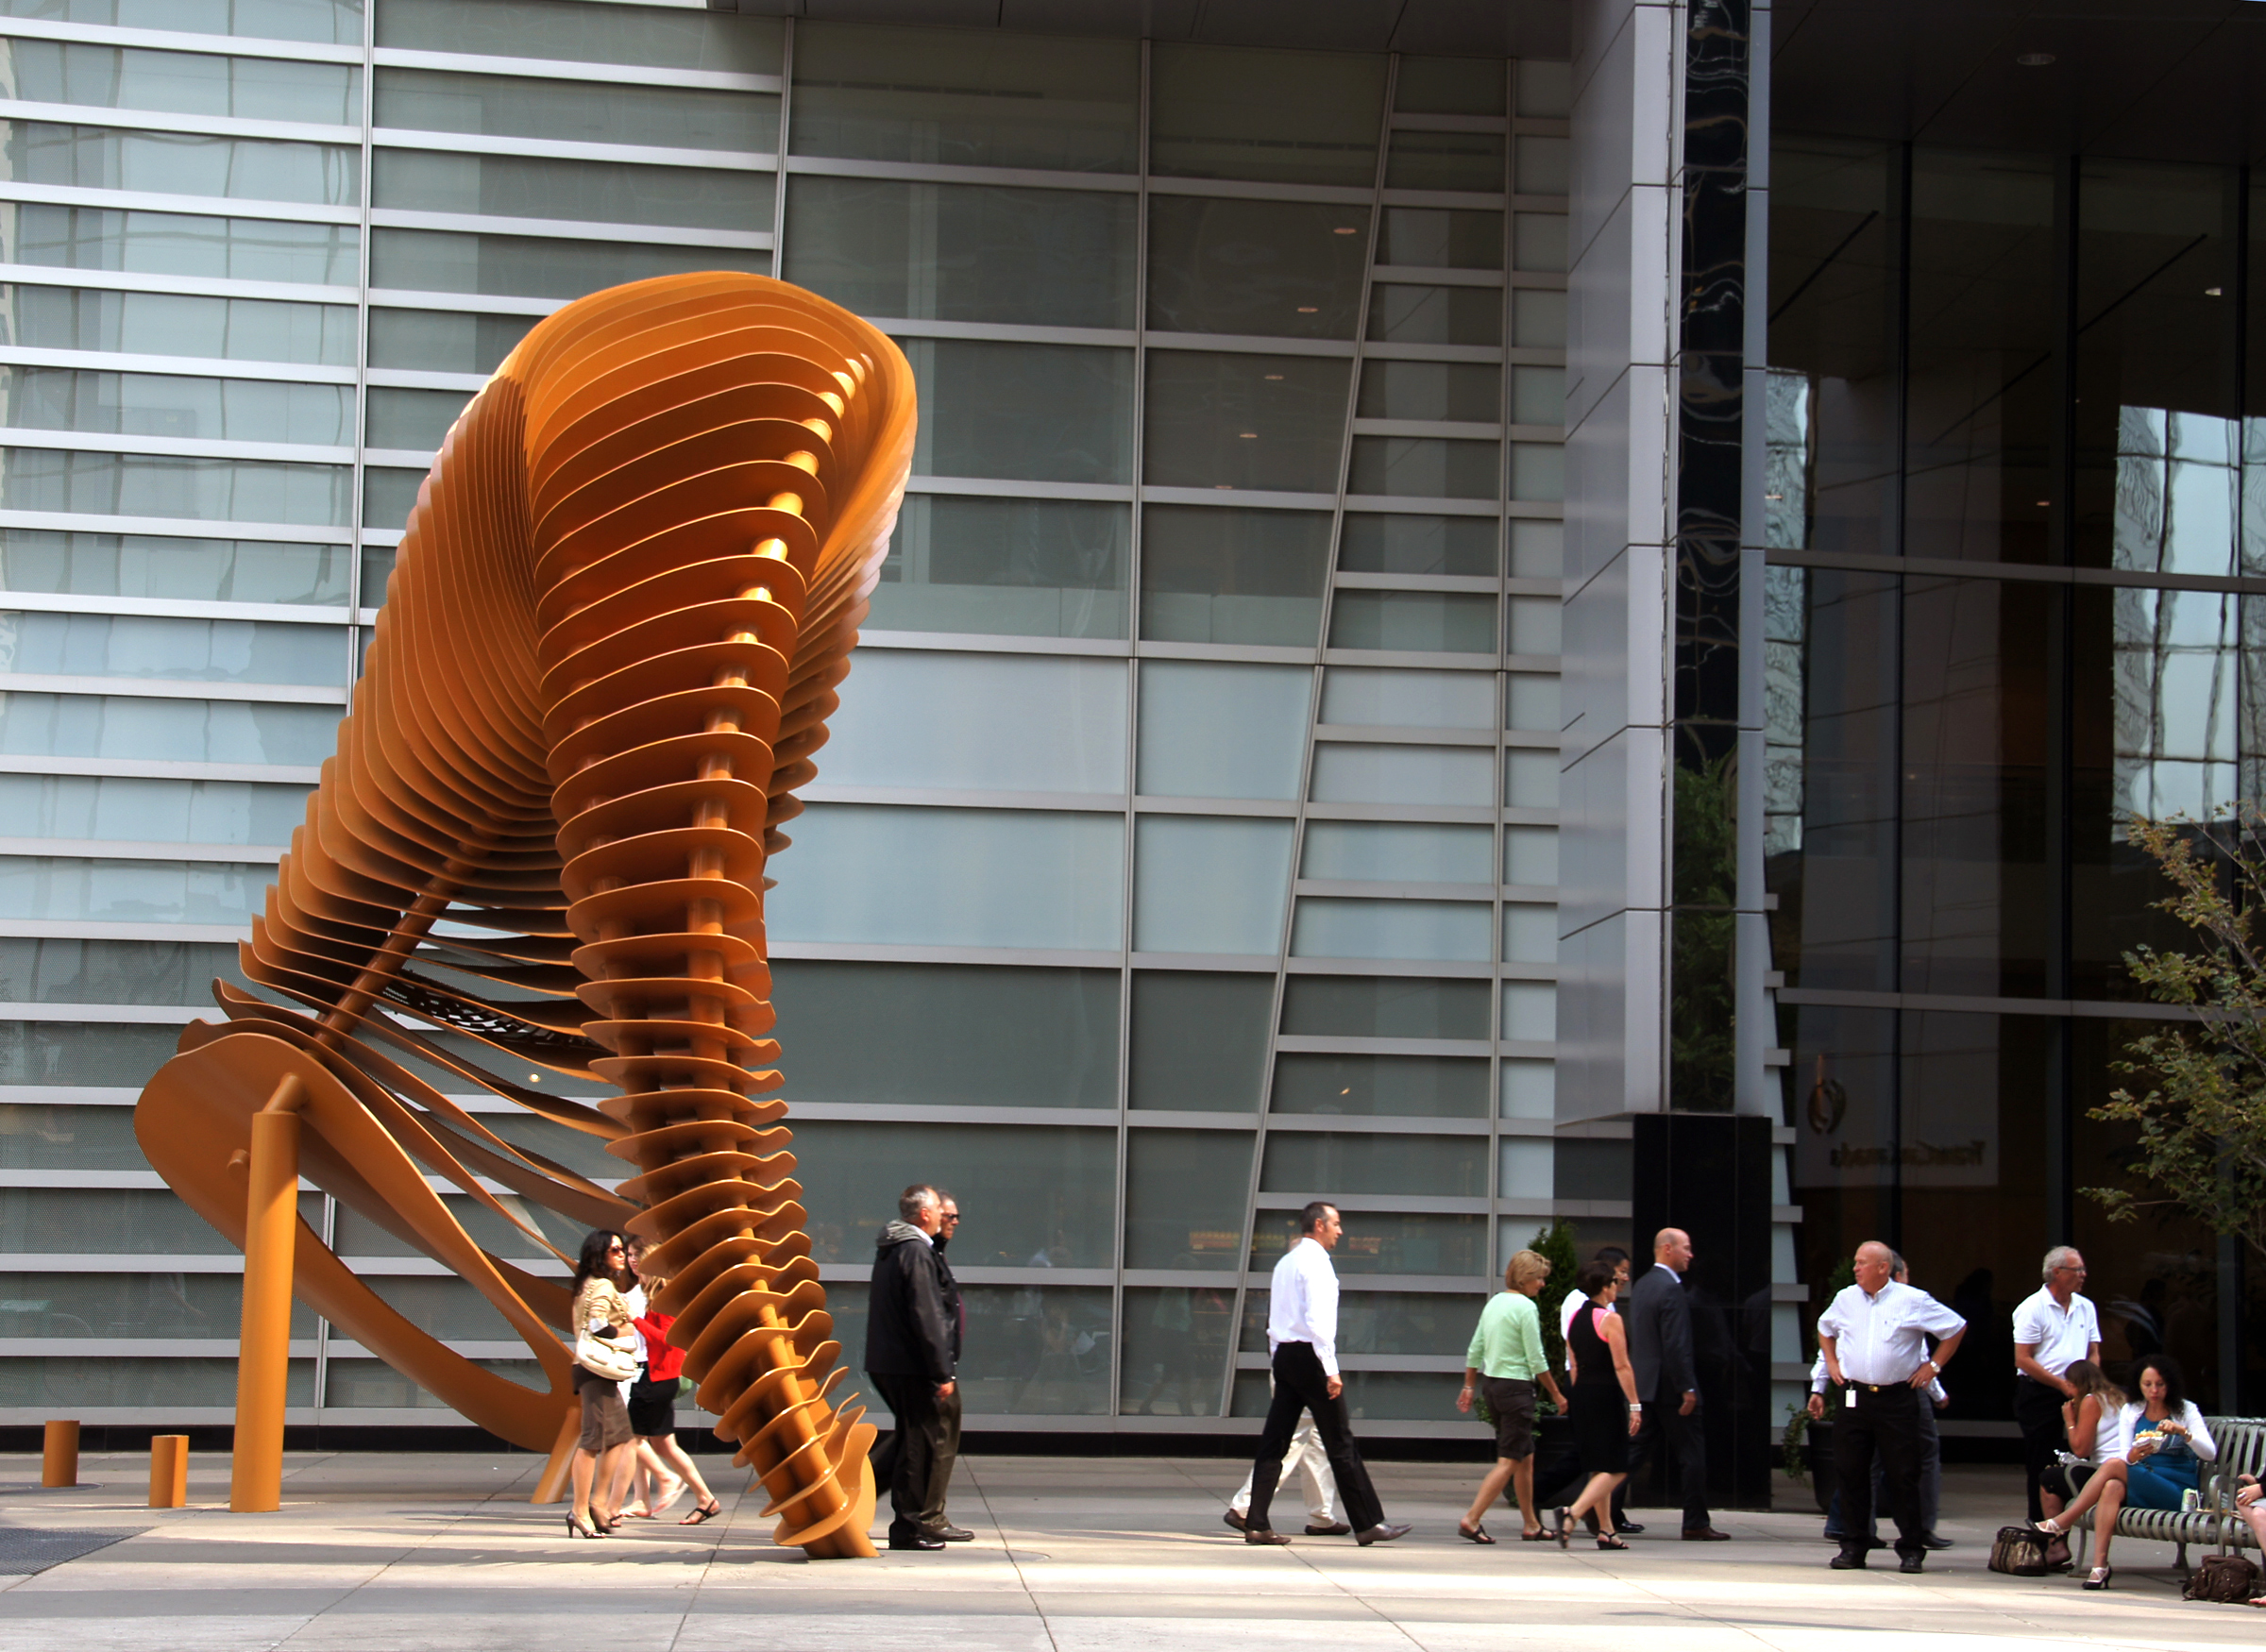
interior design, culture, tourist attraction, publicart, sonyalpha, calgary, weavingfenceandhorn, sonydslra580, tamron18270, window covering